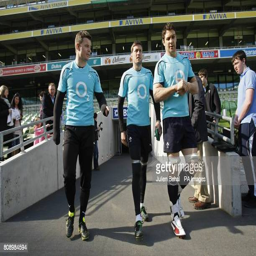
athlete and man during the captain 's run